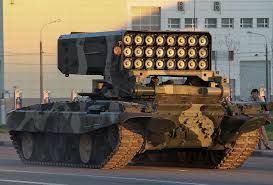
Label: TOS-1